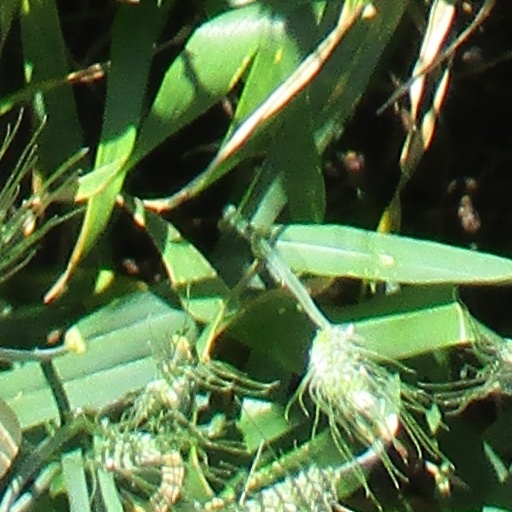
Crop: wheat